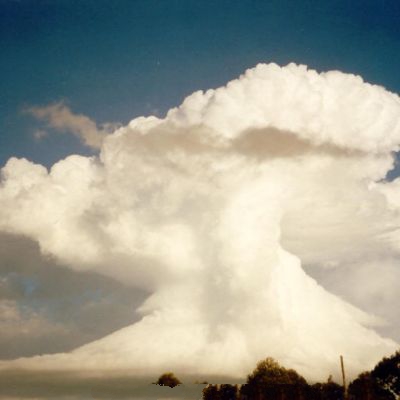
Cloud type: Cumulonimbus (Cb)